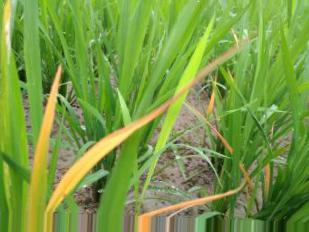
Nhãn: Tungro virus